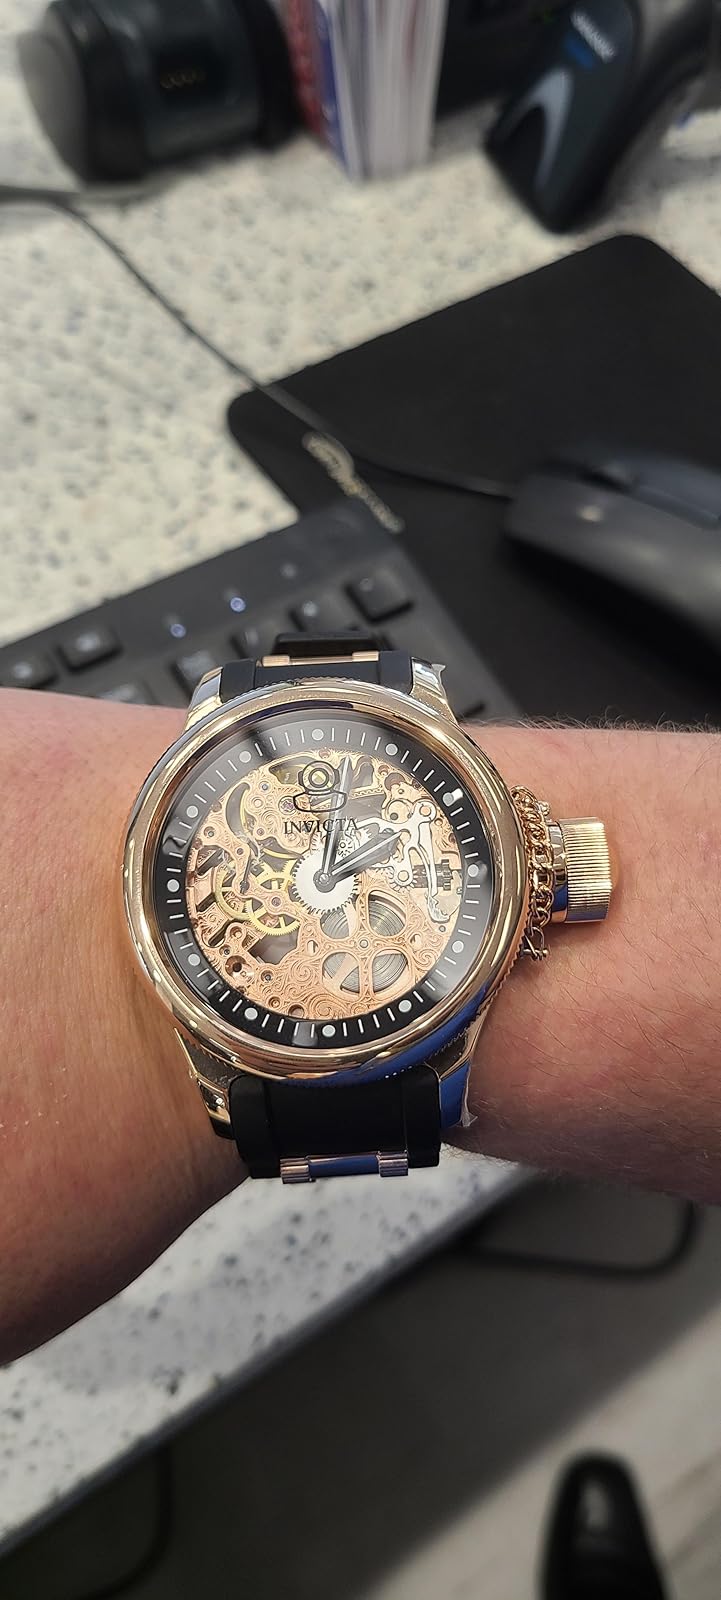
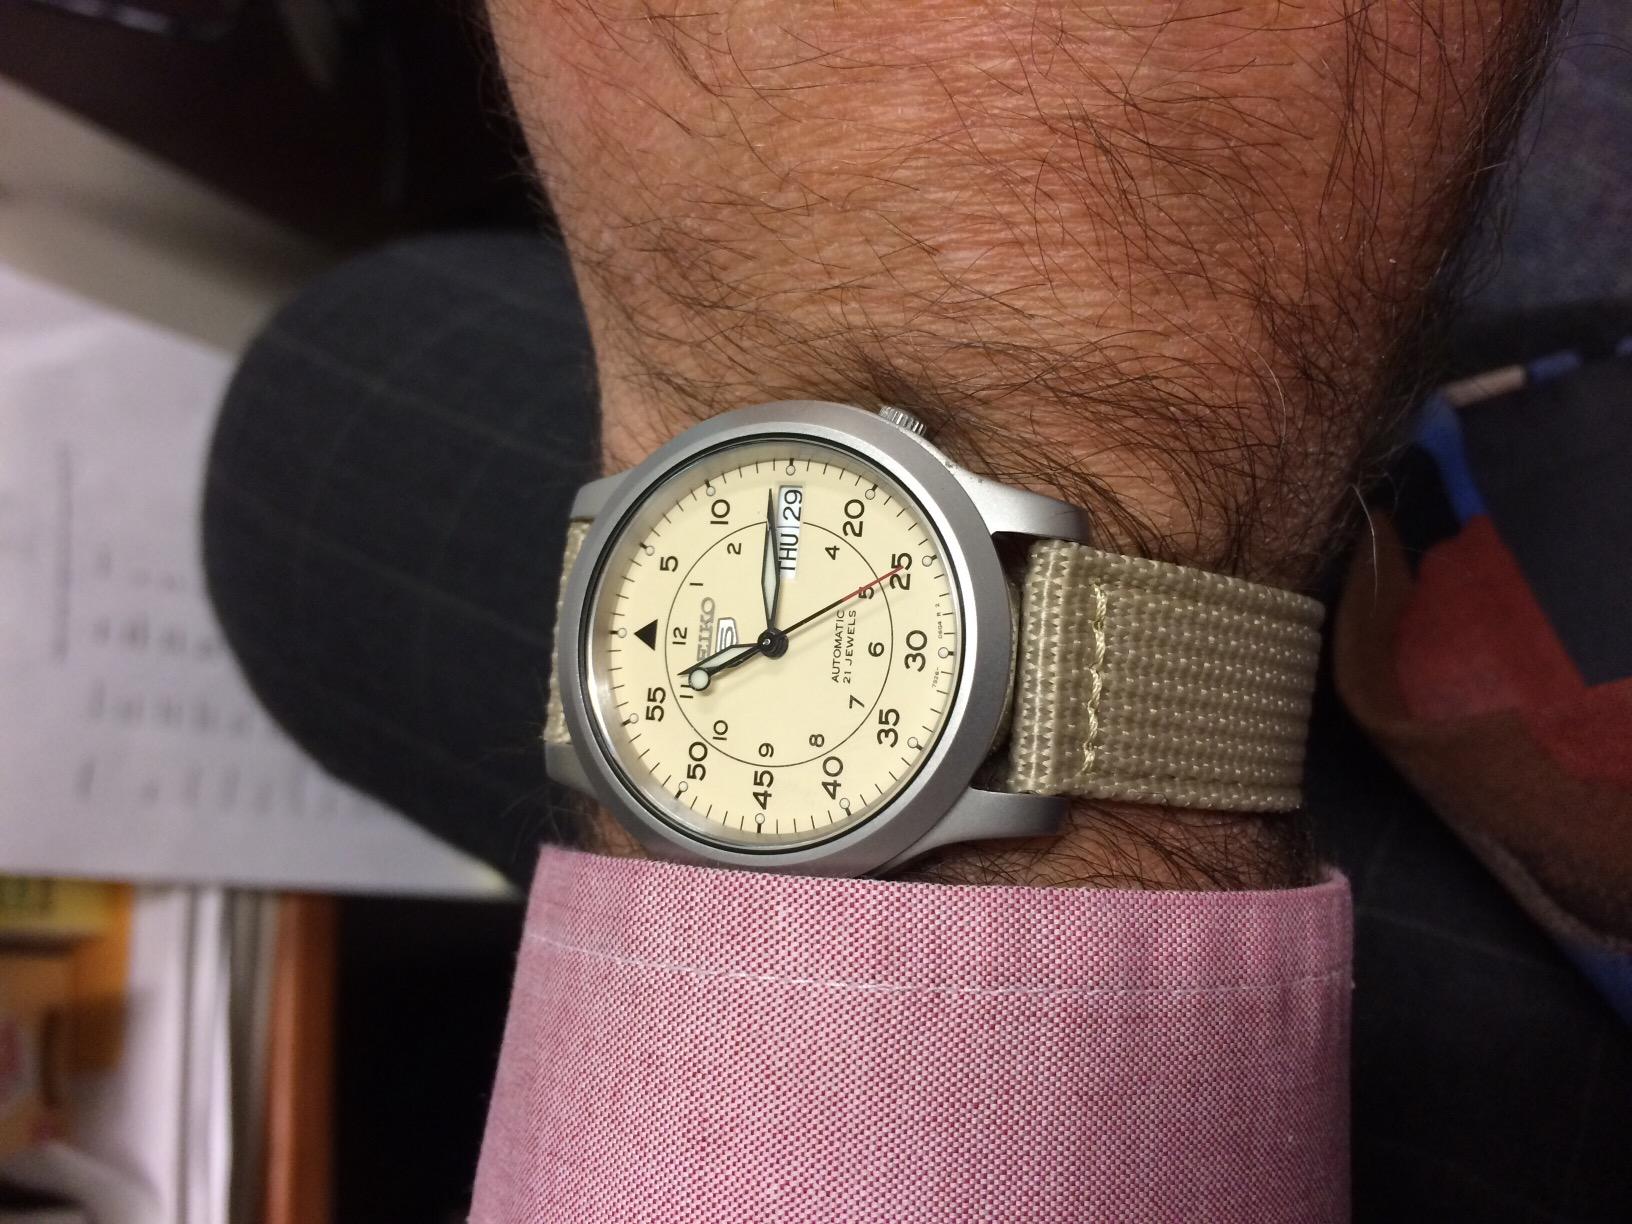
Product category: accessories_watch
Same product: no